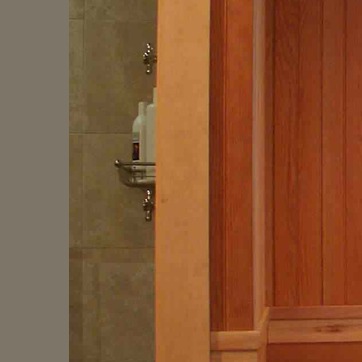
Material: wood